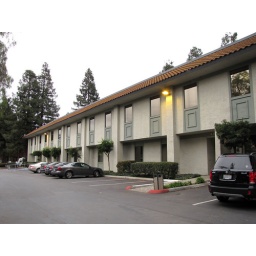
This office building in San Jose housed NETCOM Online Communications in 1993. Photos taken in 2010.